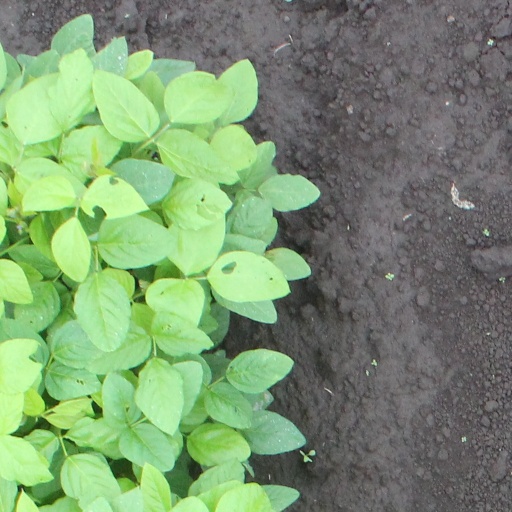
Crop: soybean